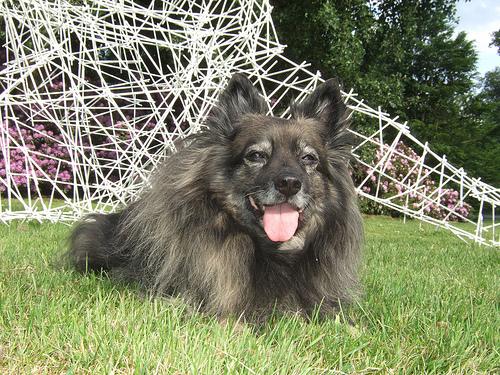
Breed: keeshond